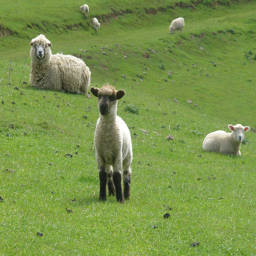
A couple of sheep grazing, while some rest on a green pasture.
A lamb in field with sheep in the background.
A herd of white sheep standing on a lush green lawn.
a meadow filled with sheep and a white lamb with black legs, ears and nose
Sheep lying, standing and grazing on a grassy field.